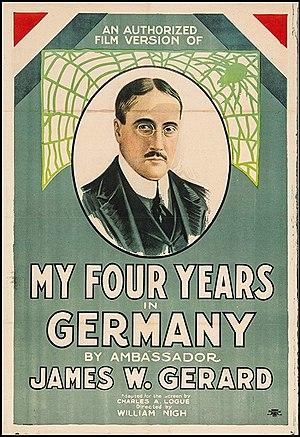
My Four Years in Germany est un film américain réalisé par William Nigh, sorti en 1918.